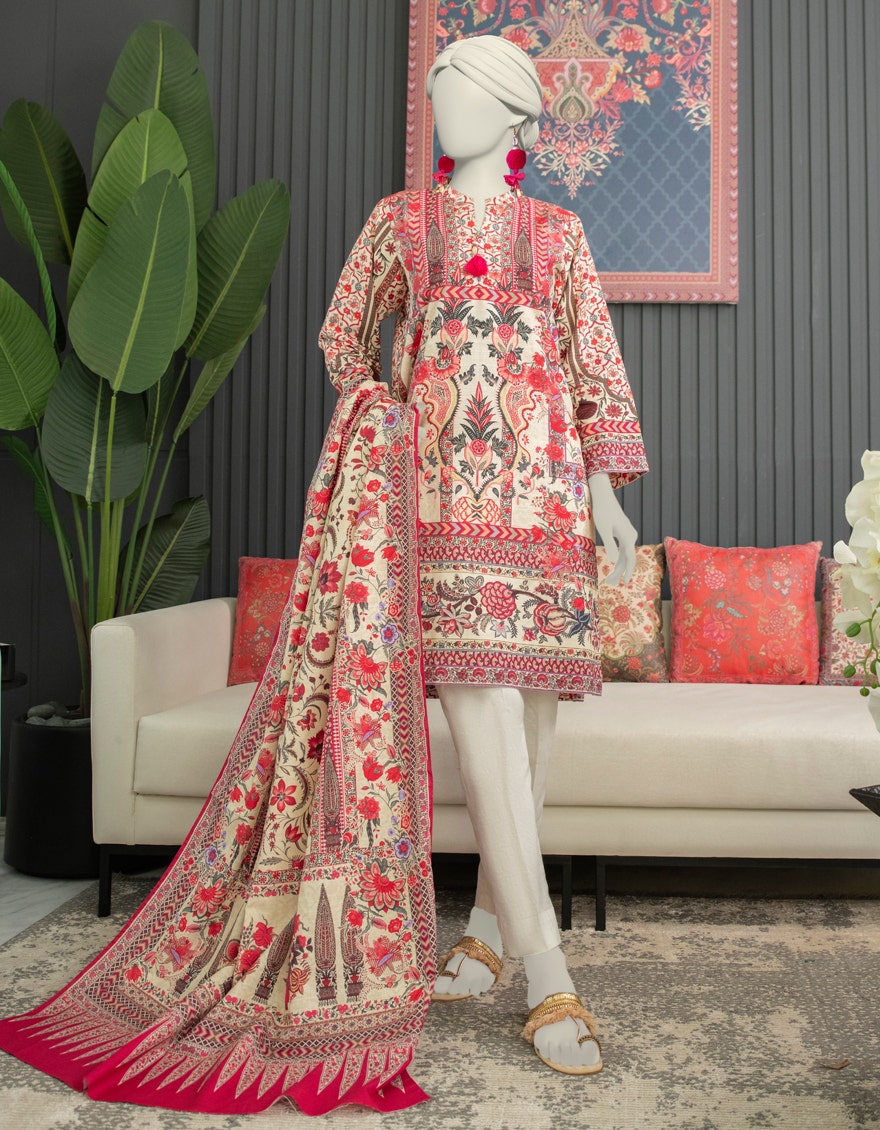
red multi embroidered cotton suit